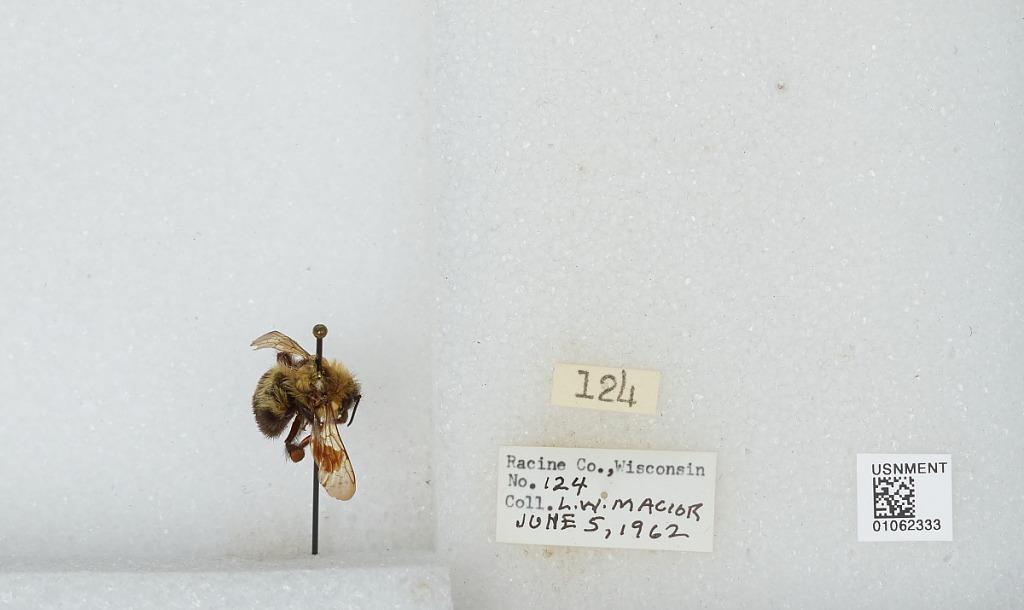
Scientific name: Bombus (Pyrobombus) bimaculatus Cresson
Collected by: L. Macior
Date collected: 1962-6-5
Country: United States
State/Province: Wisconsin
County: Racine
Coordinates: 42.78, -87.76